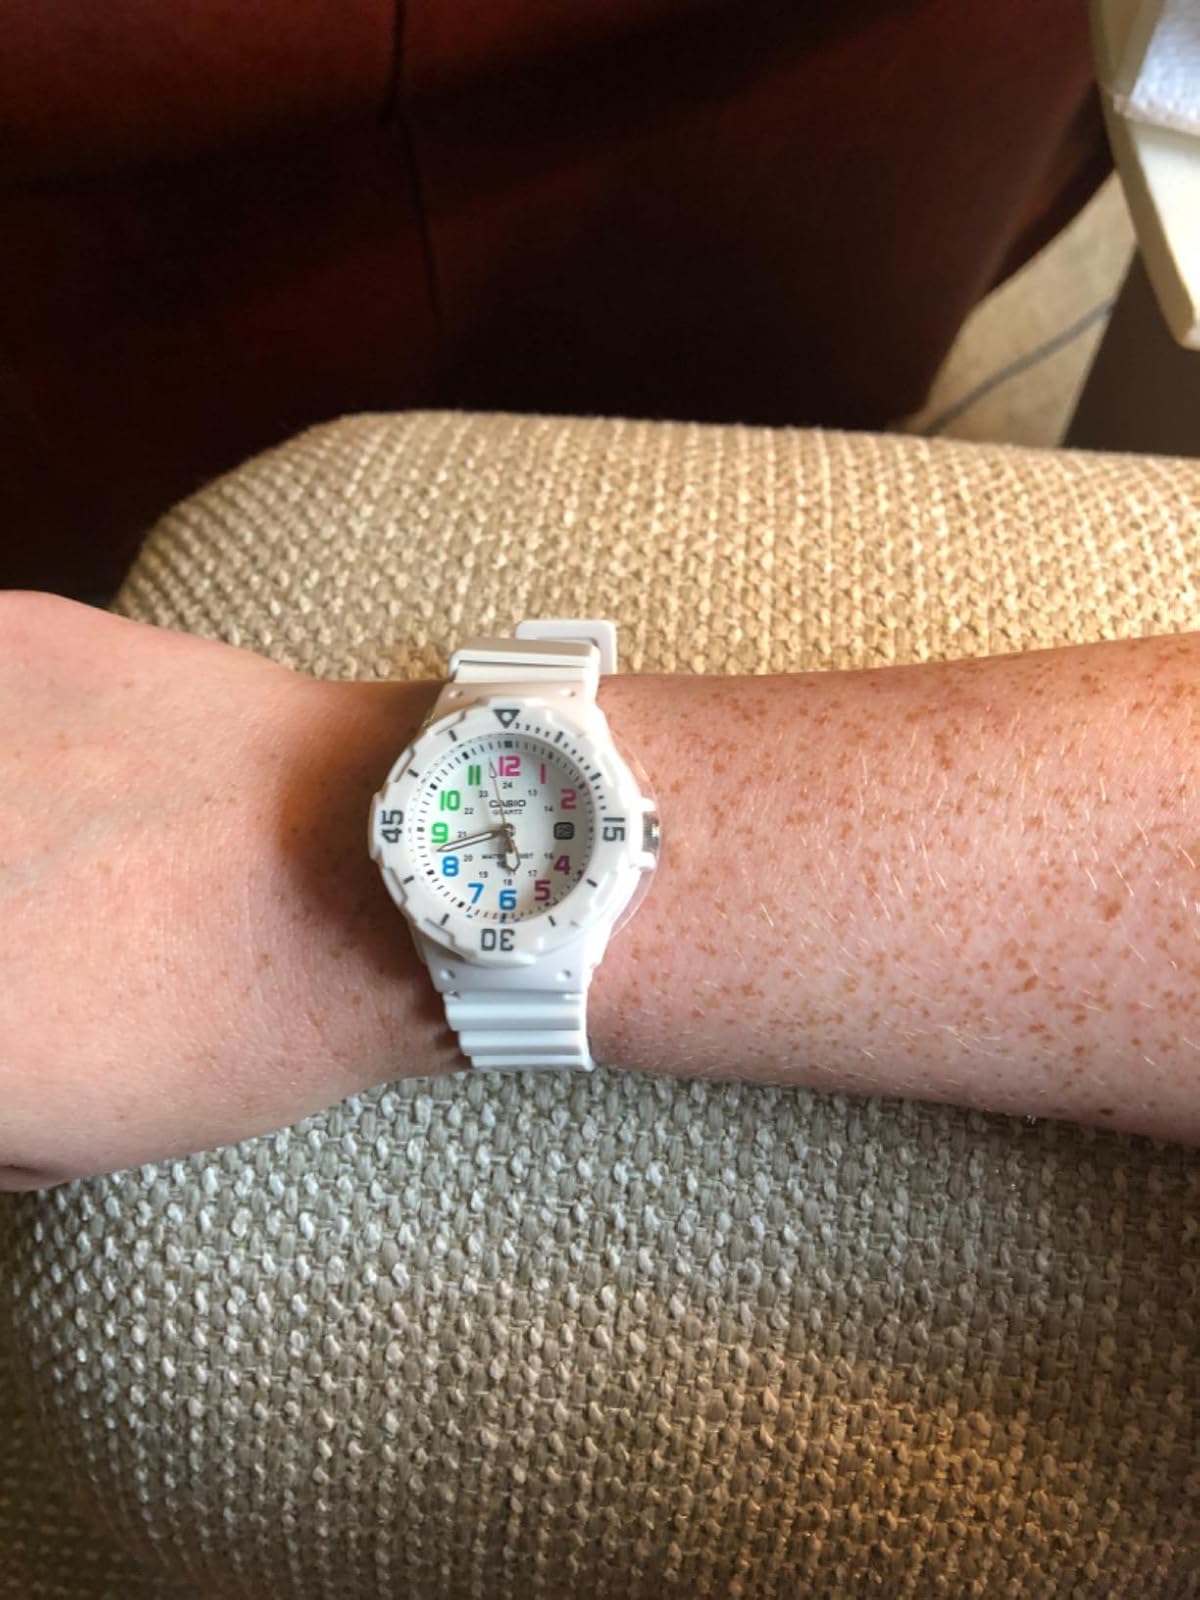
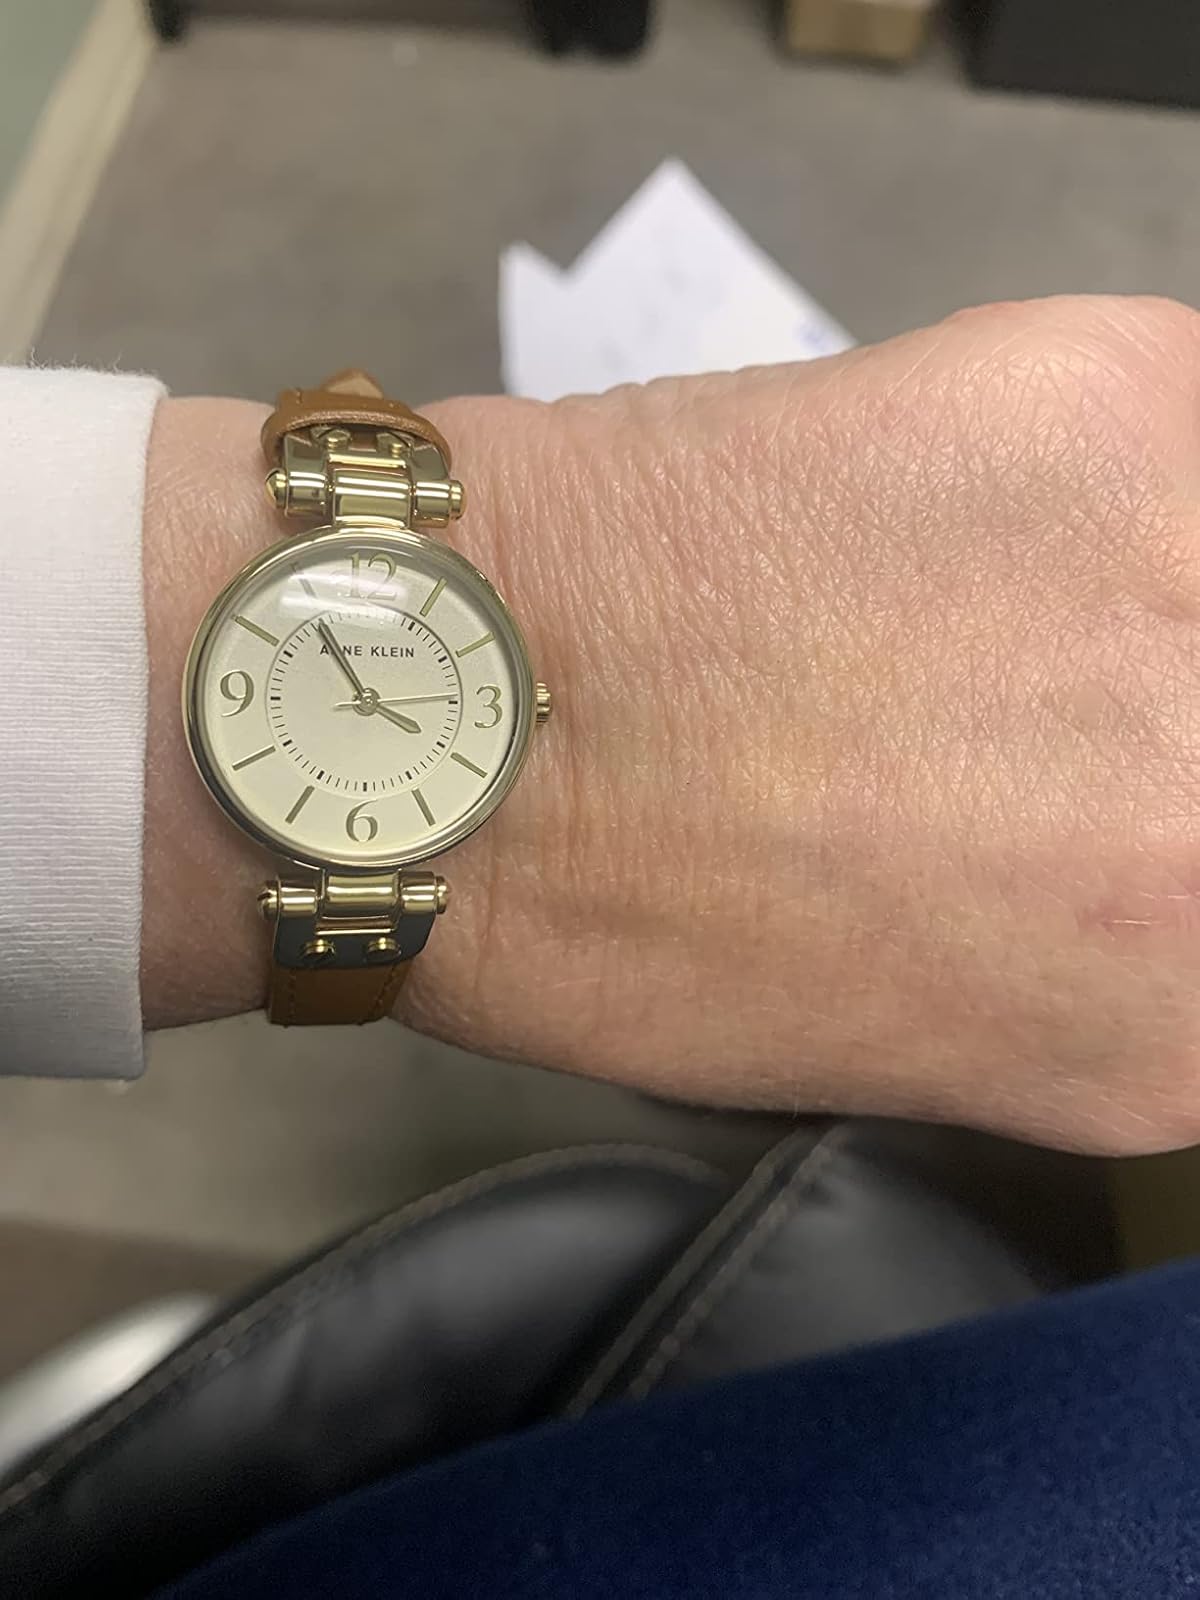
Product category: accessories_watch
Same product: no